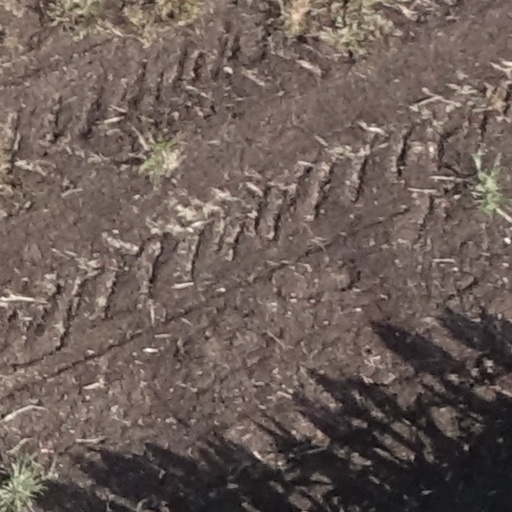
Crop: sorghum